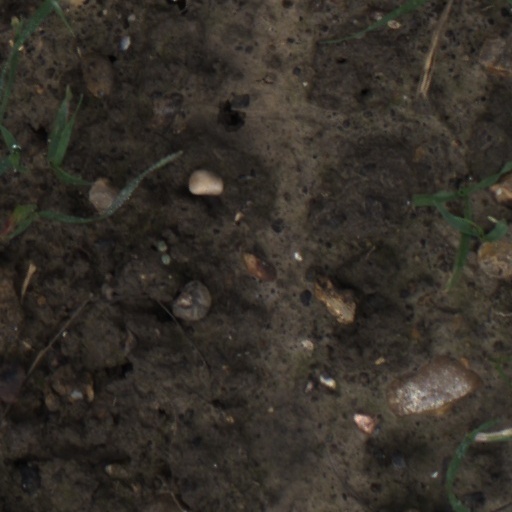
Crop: wheat